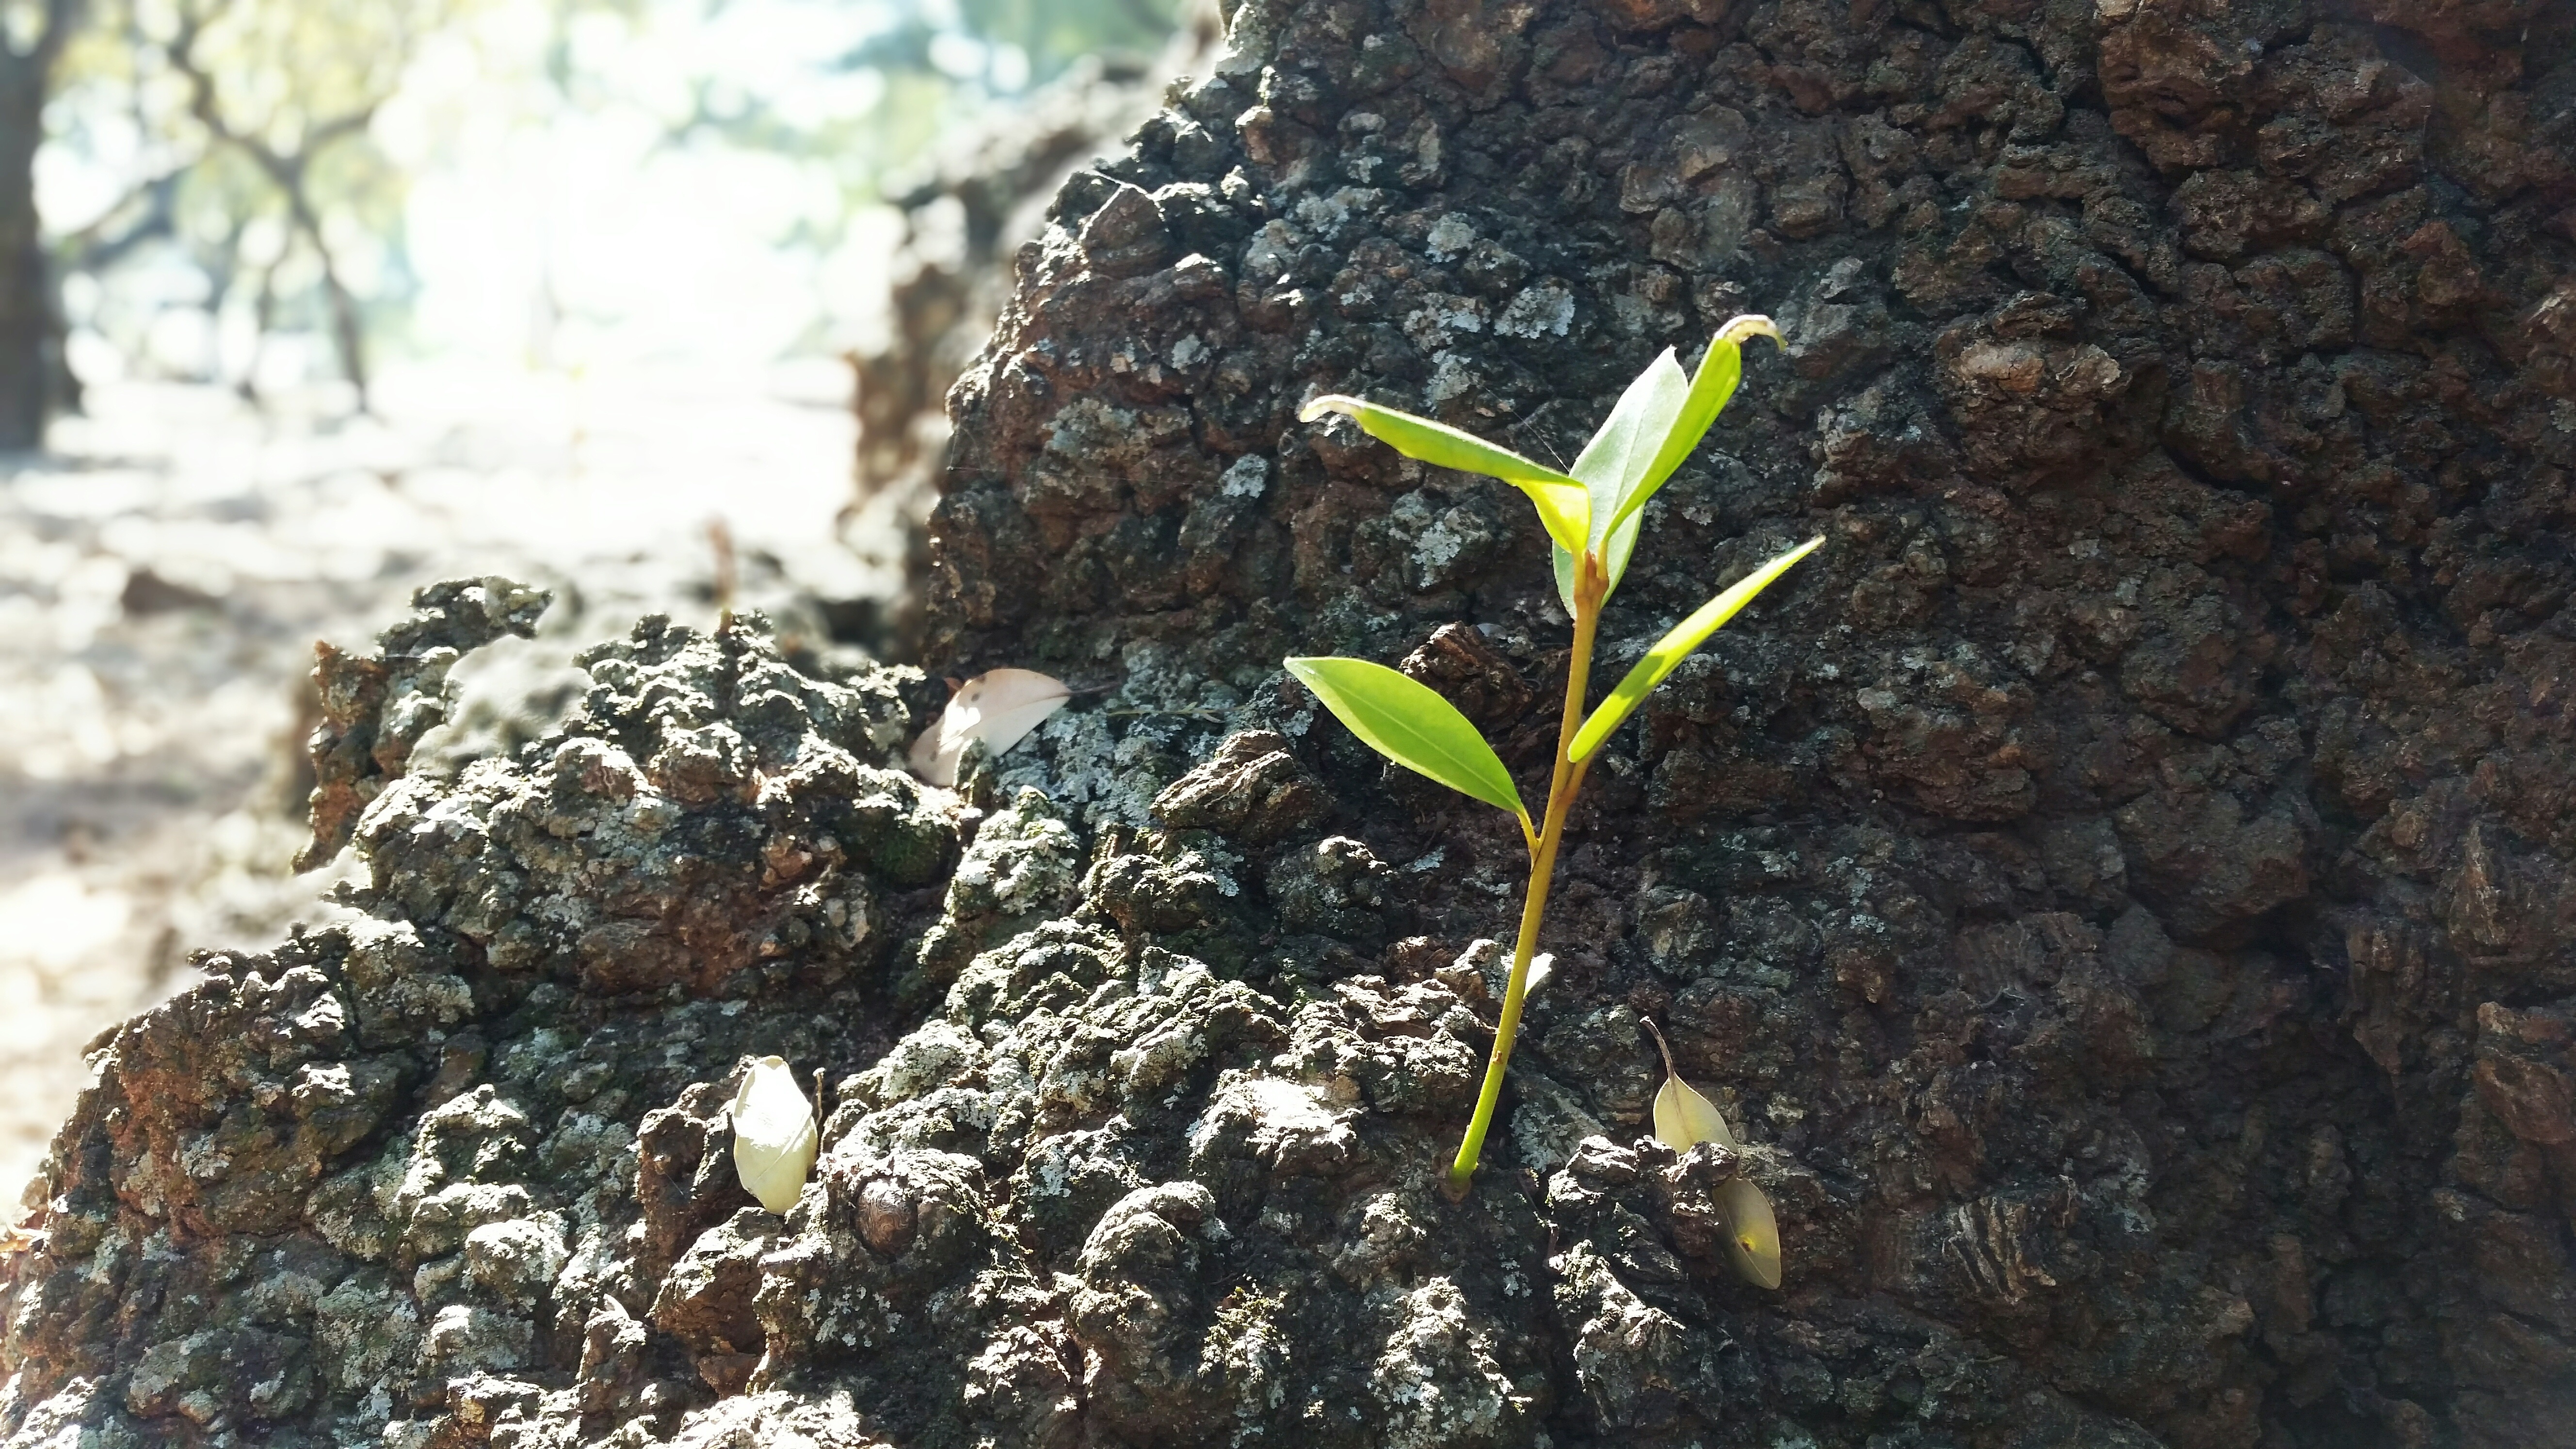
tree, nature, plant, leaf, flower, wildlife, green, produce, soil, flora, fauna, land plant